Fort Pitt (Pennsylvania)

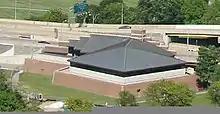
A view of the Fort Pitt Museum from Mount Washington; its structure is a recreation of a bastion of Ft. Pitt.

In April 1754, the French began building Fort Duquesne on the site of the small British Fort Prince George at the beginning of the French and Indian War (AKA Seven Years' War). The Braddock expedition, a 1755 British attempt to take Fort Duquesne, met with defeat at the Battle of the Monongahela at present-day Braddock, Pennsylvania. The French garrison later defeated an attacking British regiment in September 1758 at the Battle of Fort Duquesne. French Colonel de Lignery ordered Fort Duquesne destroyed and abandoned at the approach of General John Forbes' expedition in late November.